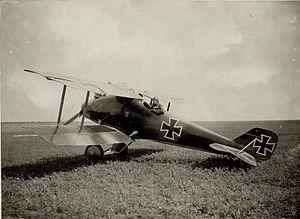
Le LFG Roland D.II est un avion militaire de la Première Guerre mondiale biplan.
La Première Guerre mondiale voit le plein essor des premiers avions militaires, après de timides tâtonnements et utilisations avant guerre.